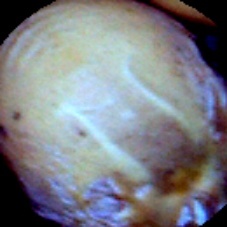
Label: Broken